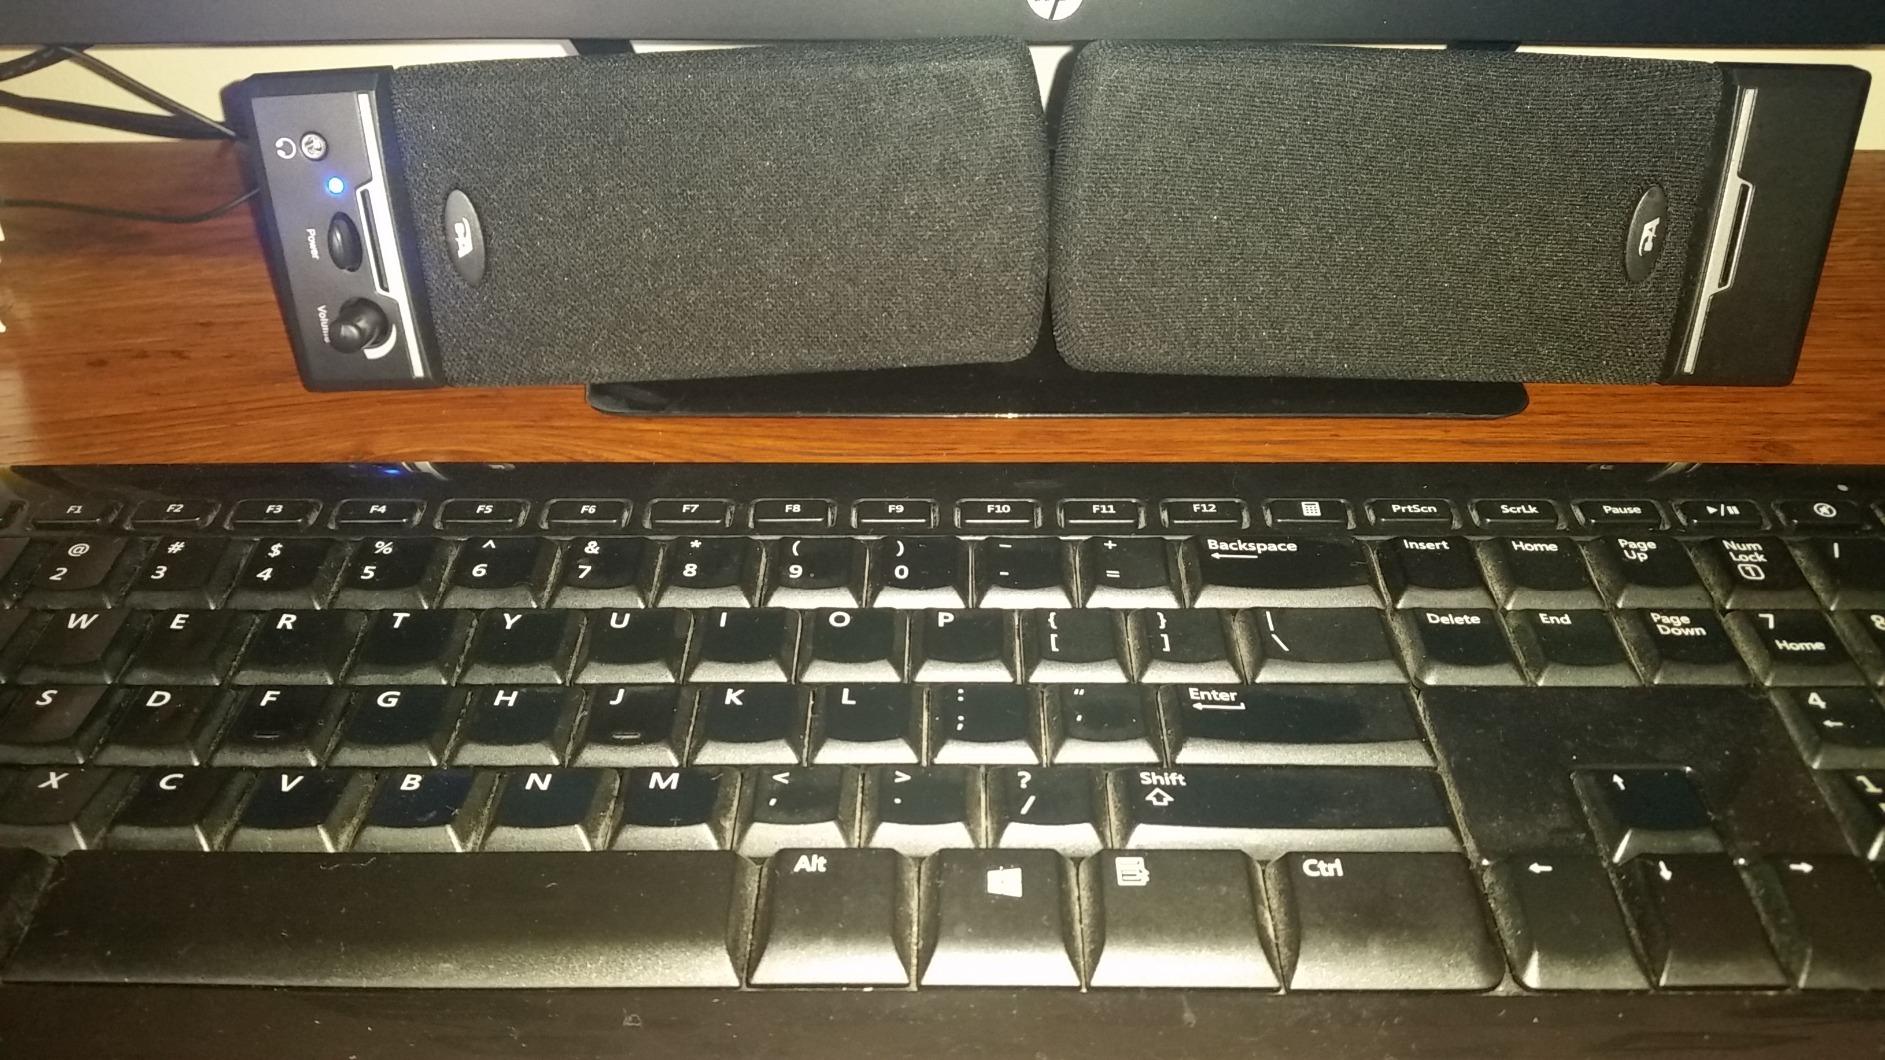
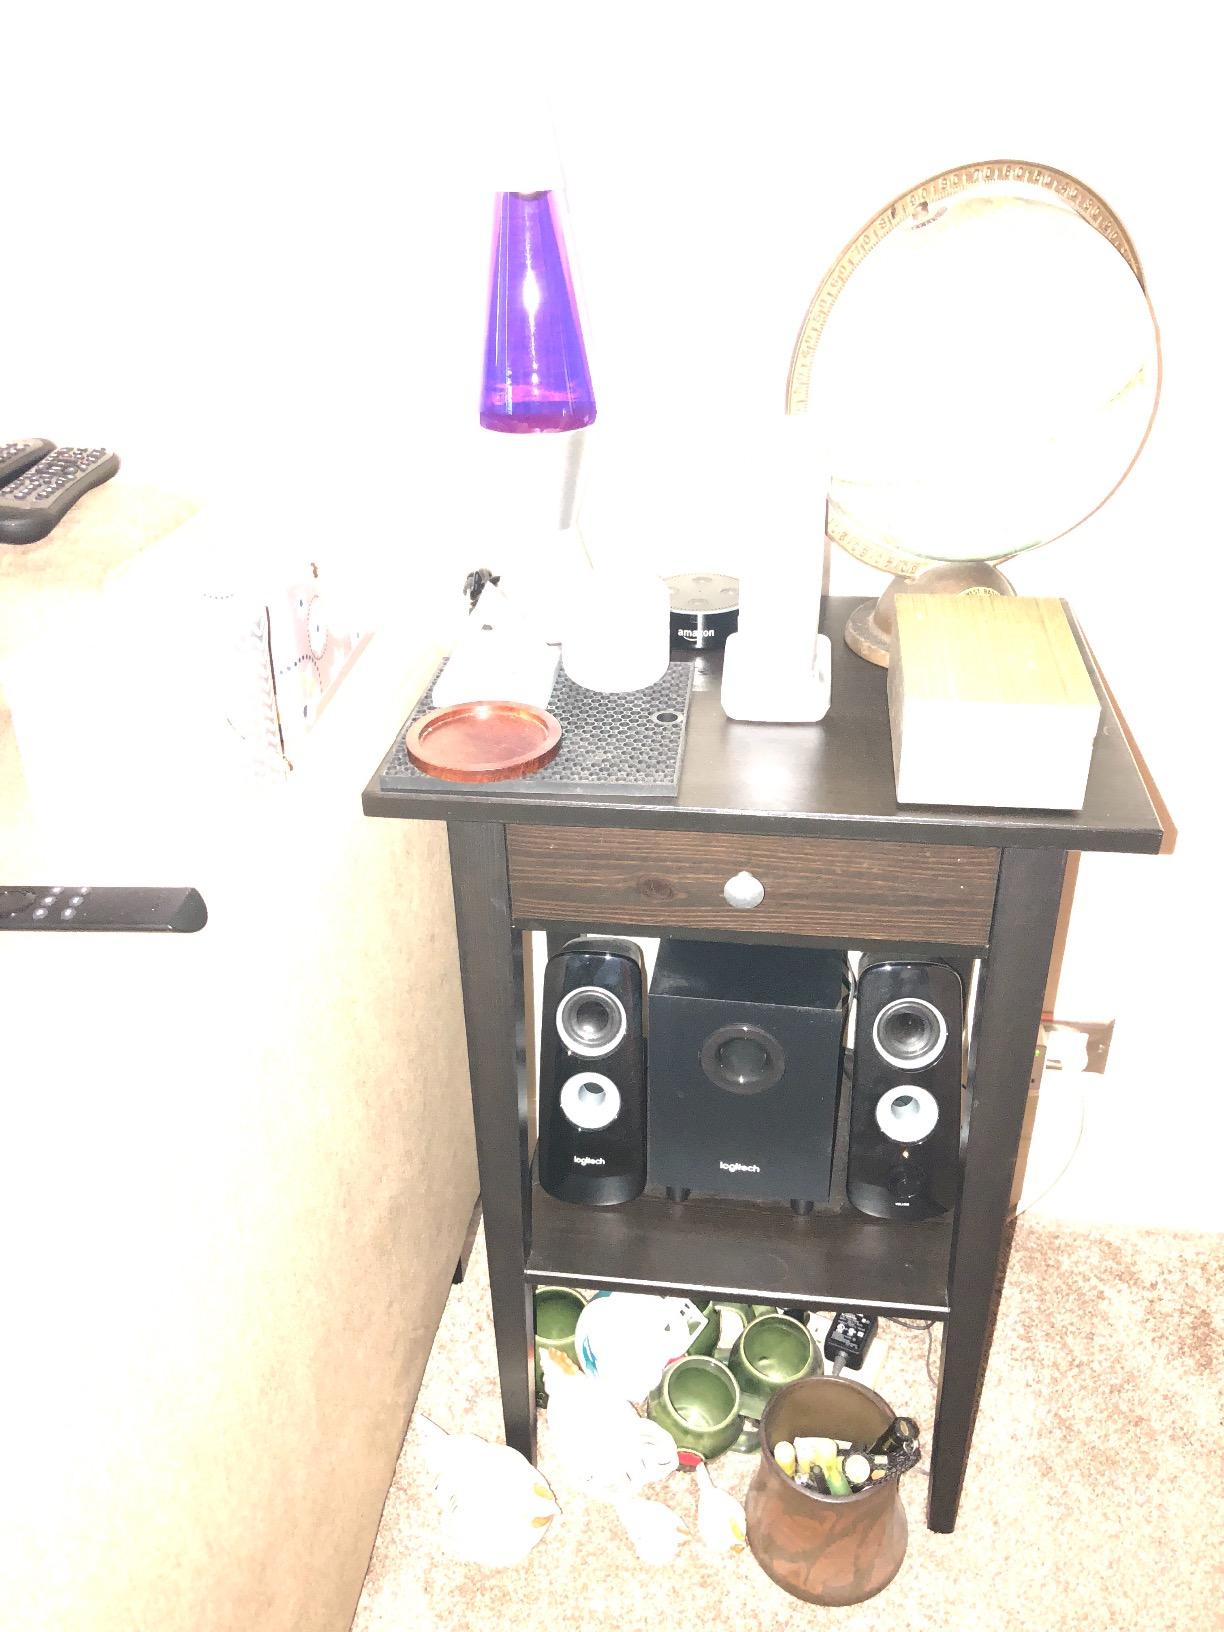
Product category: speaker
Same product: no